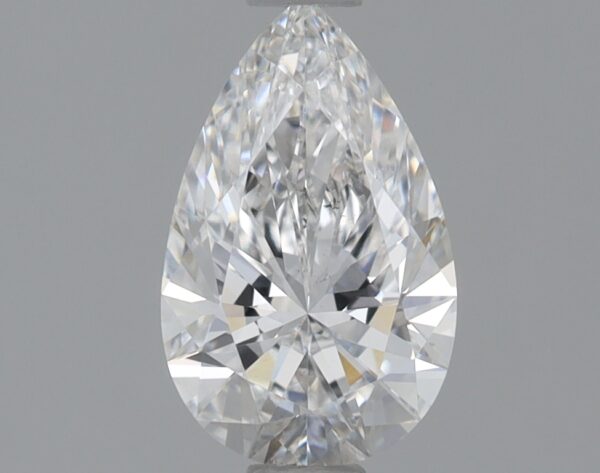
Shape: pear
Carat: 0.71
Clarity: VS2
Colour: E
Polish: EX
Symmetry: EX
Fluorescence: NONE
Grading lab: IGI
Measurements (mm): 8.07 x 5.03 x 3.09